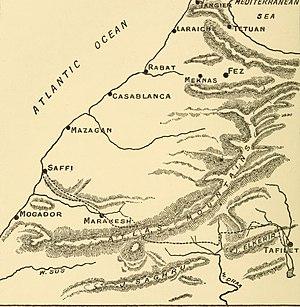
Les Daggatoun sont une tribu nomade d'origine juive vivant dans le voisinage de Tementit, dans l'oasis du Touat, actuellement à l'ouest du Sahara algérien.